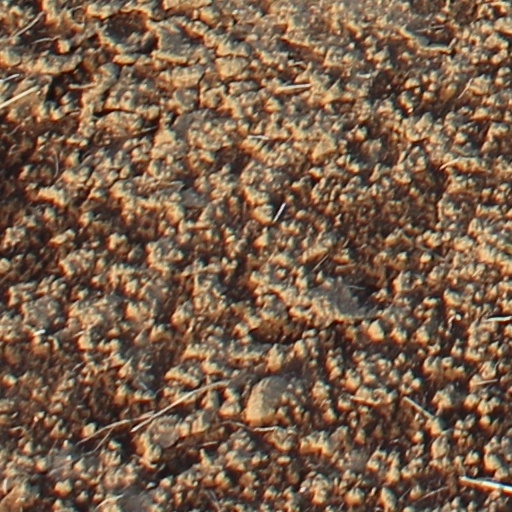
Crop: wheat